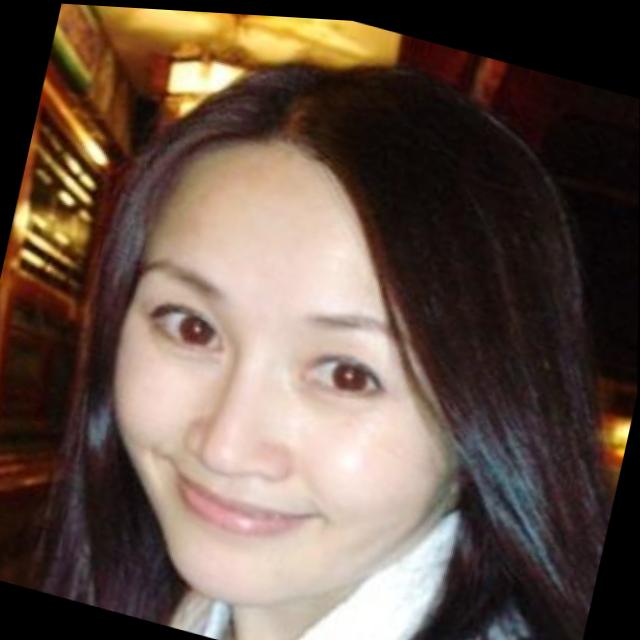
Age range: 21-44